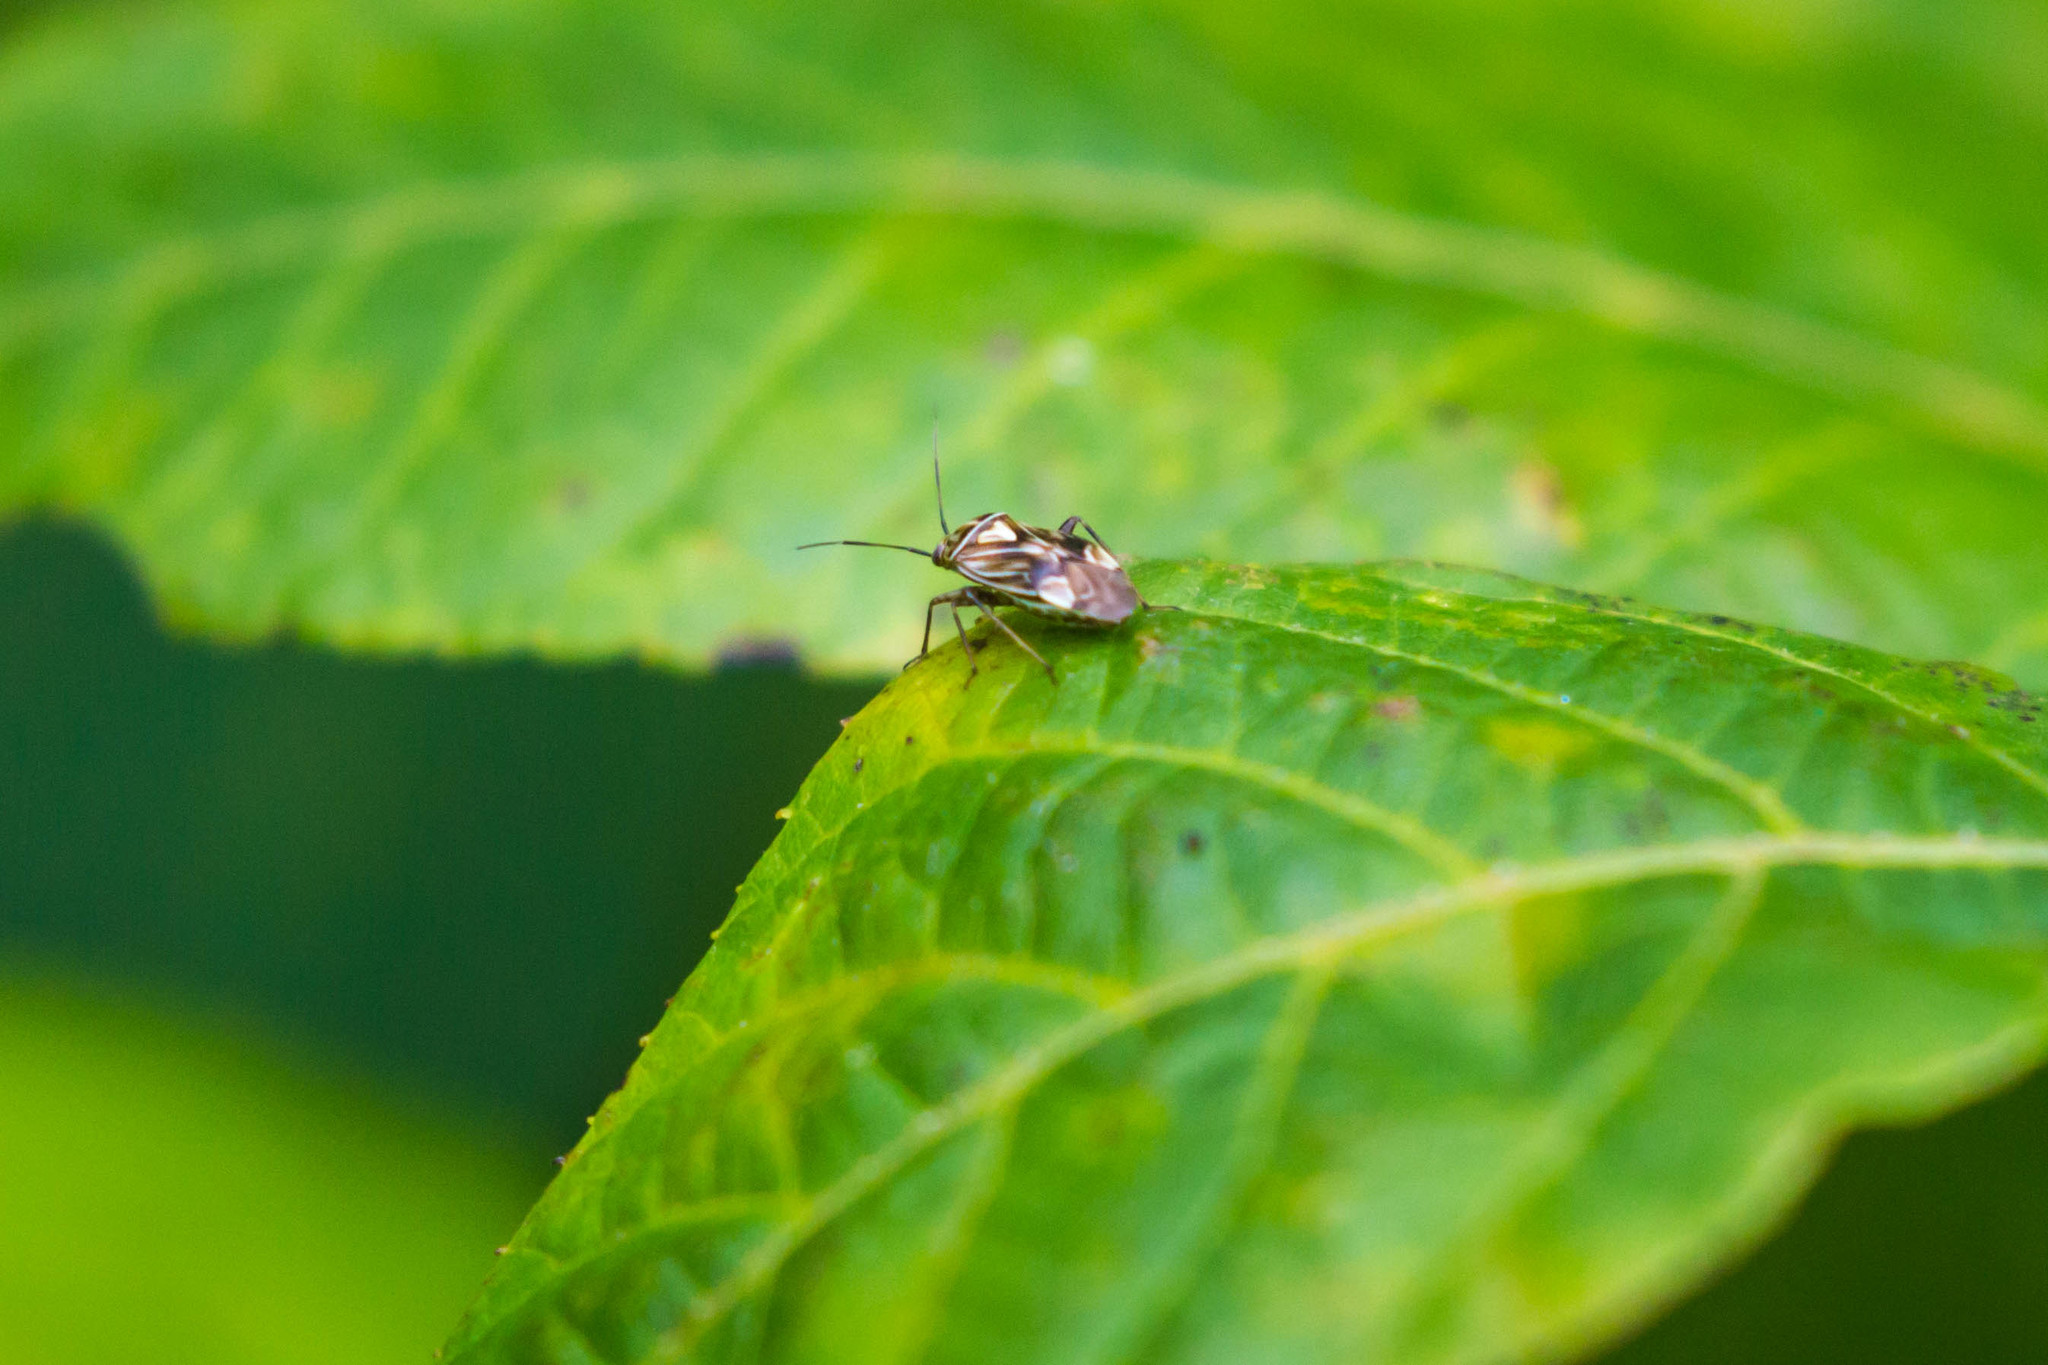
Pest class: lygus_bug